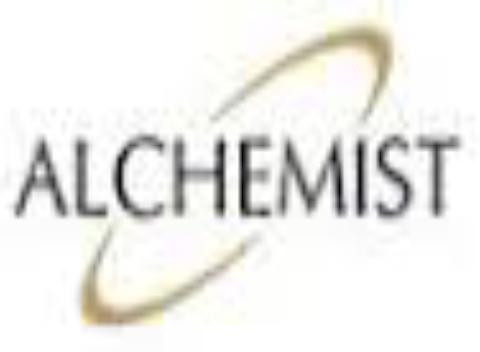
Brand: Alchemist
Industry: Clothes